William Jack (mathematician)

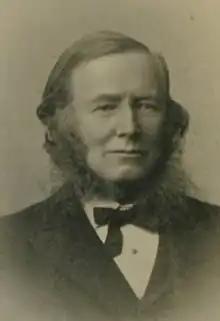
William Jack c. 1880

William Jack FRSE (29 May 1834 – 20 March 1924) was a Scottish mathematician and journalist. He was Editor of the Glasgow Herald newspaper from 1870 to 1876, and Professor of Mathematics at the University of Glasgow from 1879 until 1909.